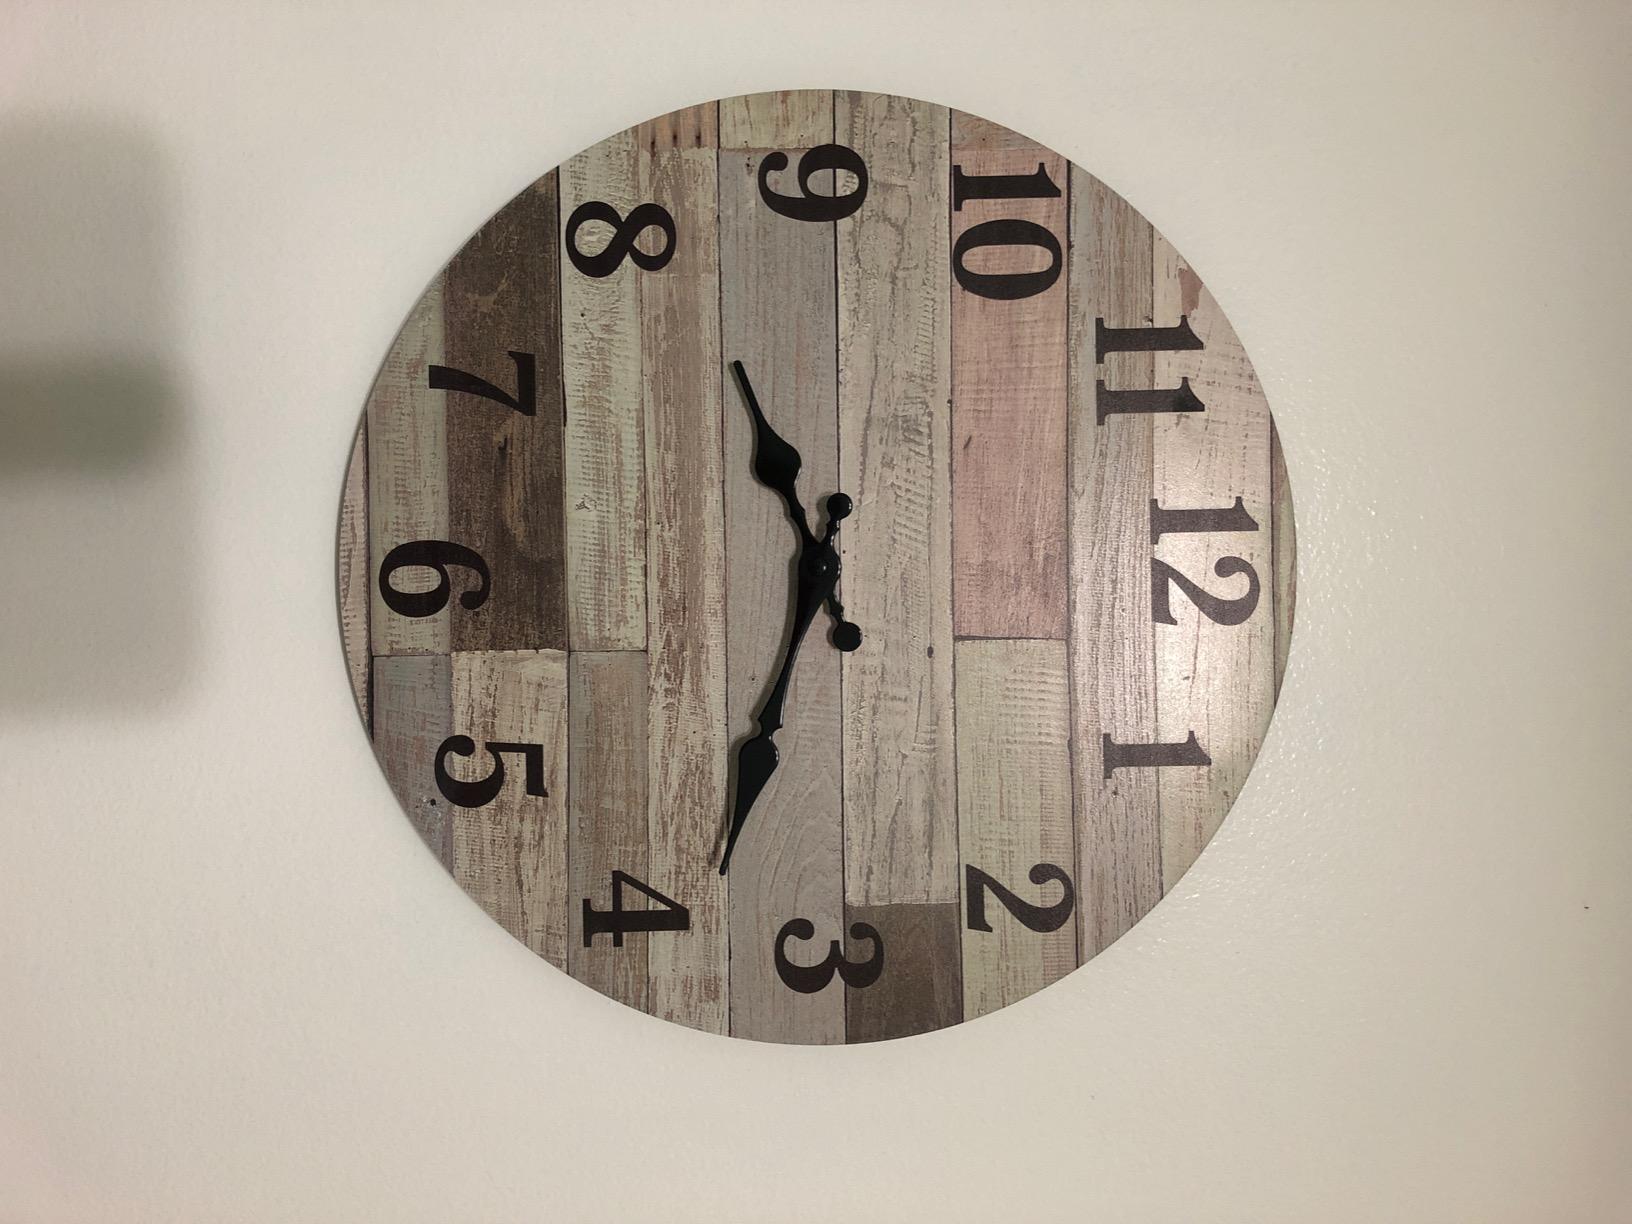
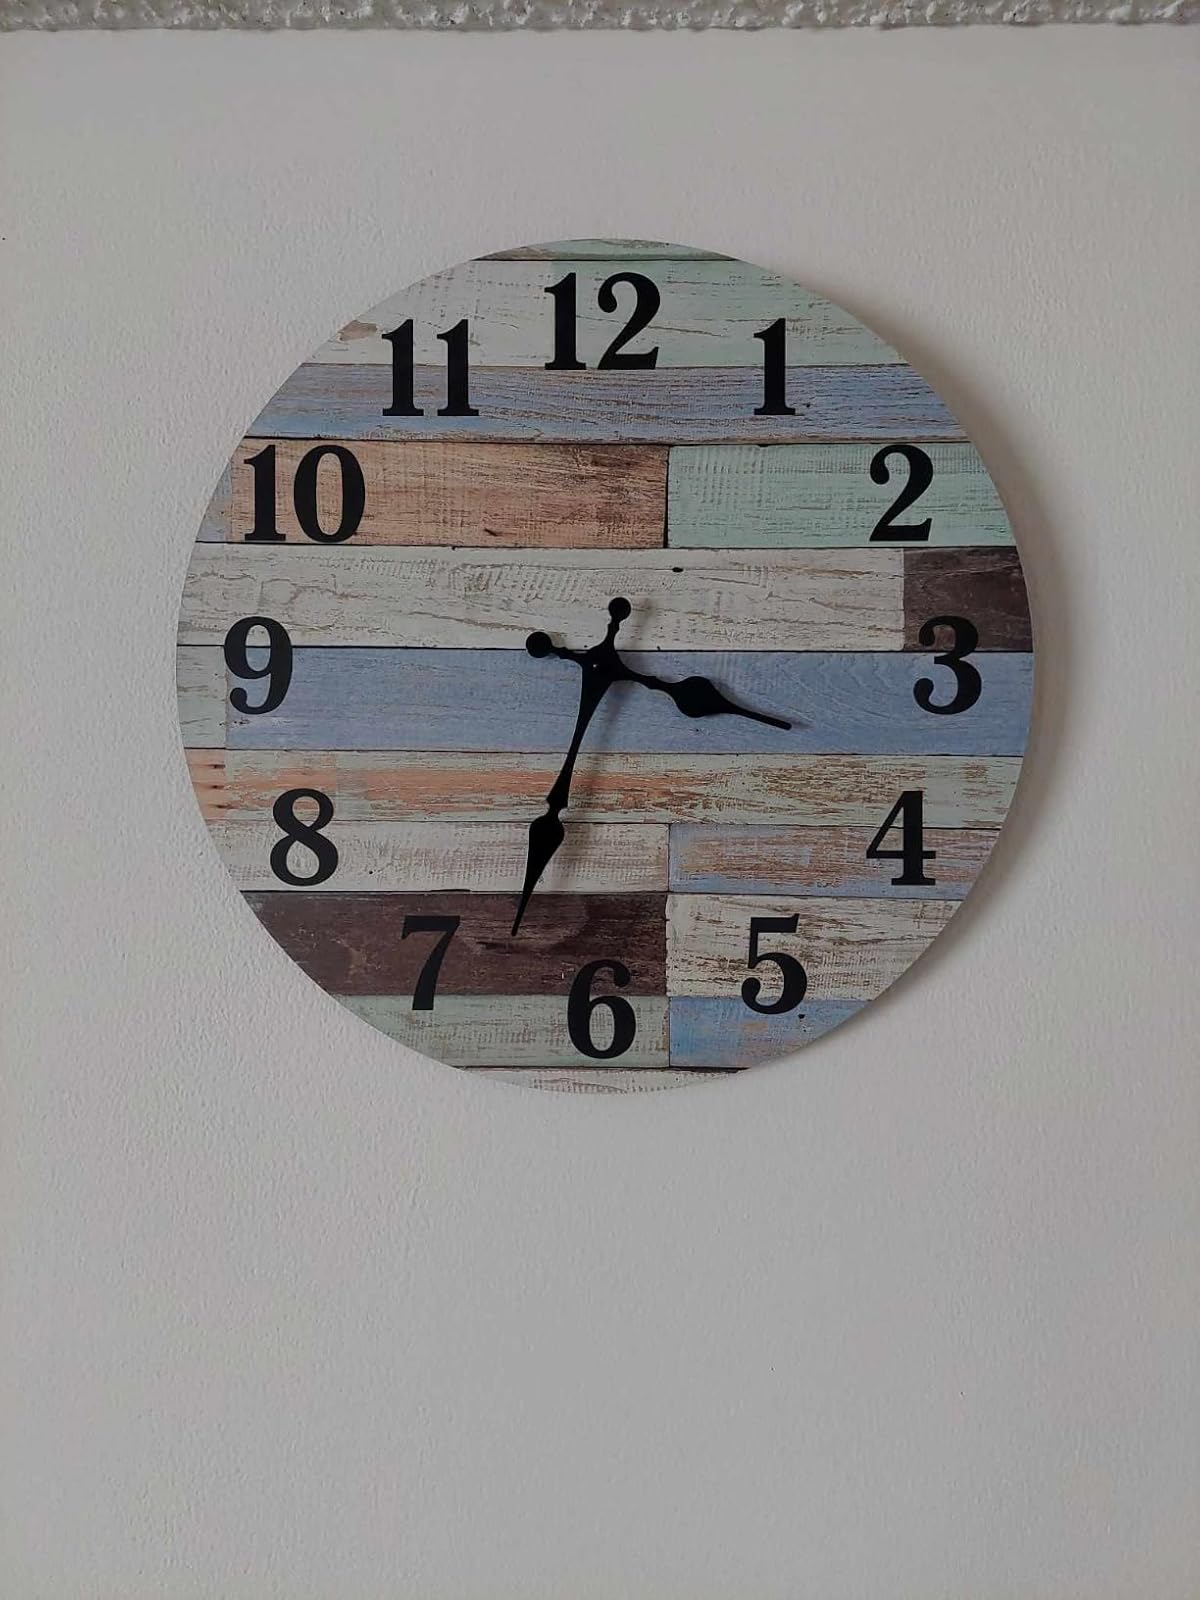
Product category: clock
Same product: yes